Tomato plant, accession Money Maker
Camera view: tilt-top (135 deg); turntable rotation: 60 degrees
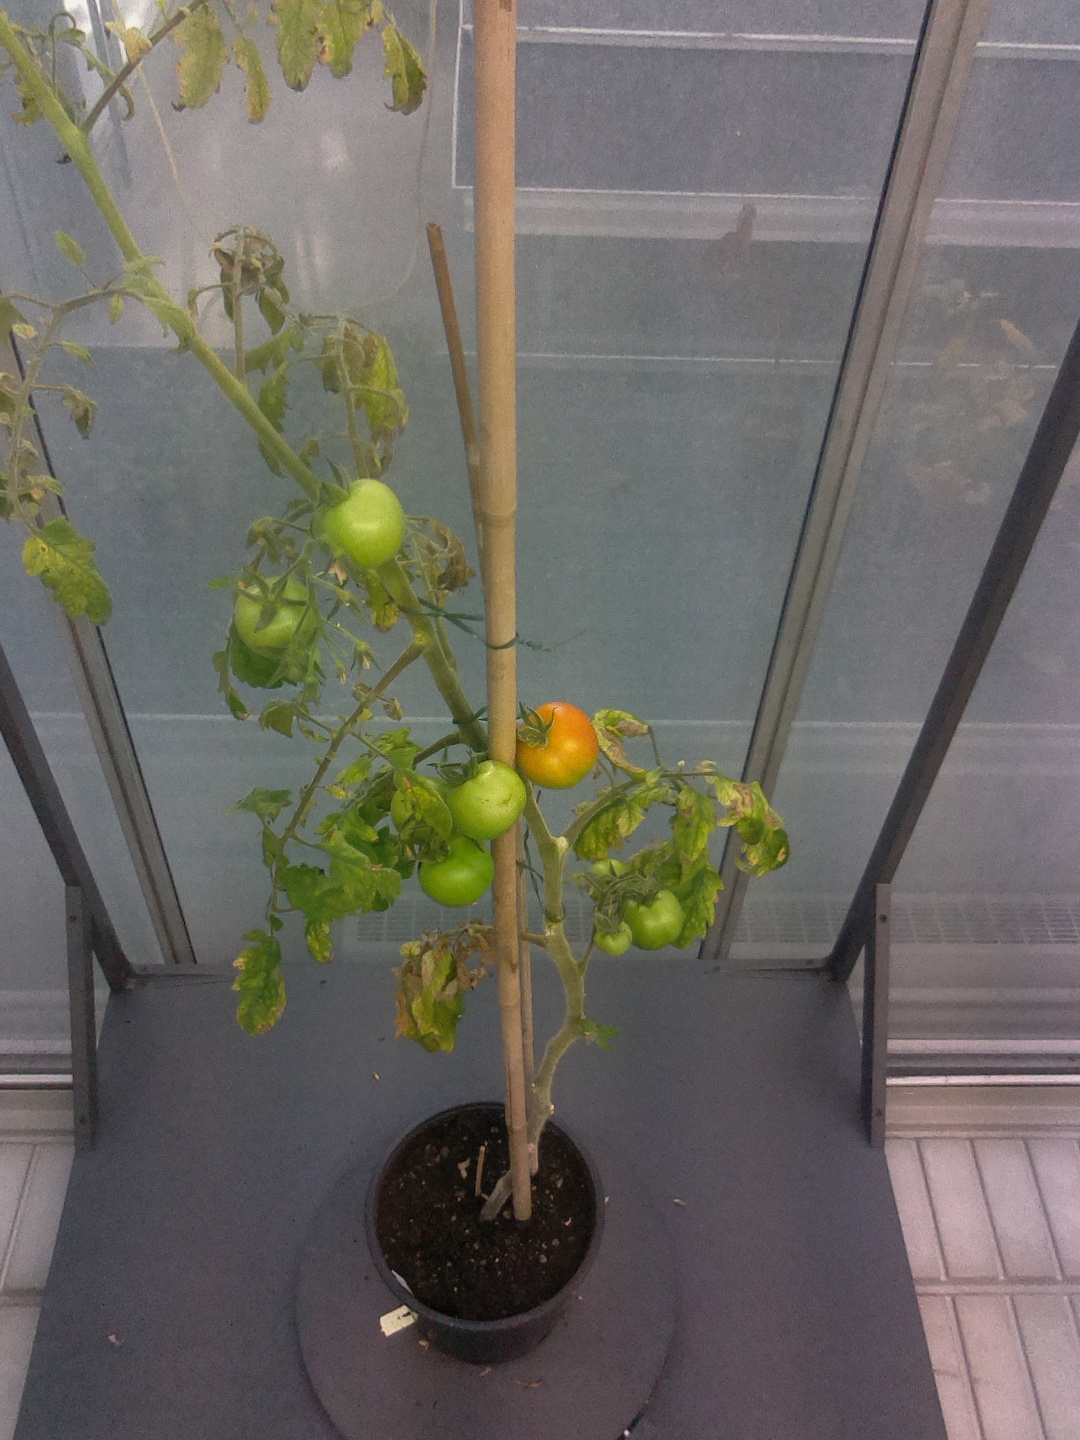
BBCH growth stage 80: fruits start showing typical ripe color (orange -> red)